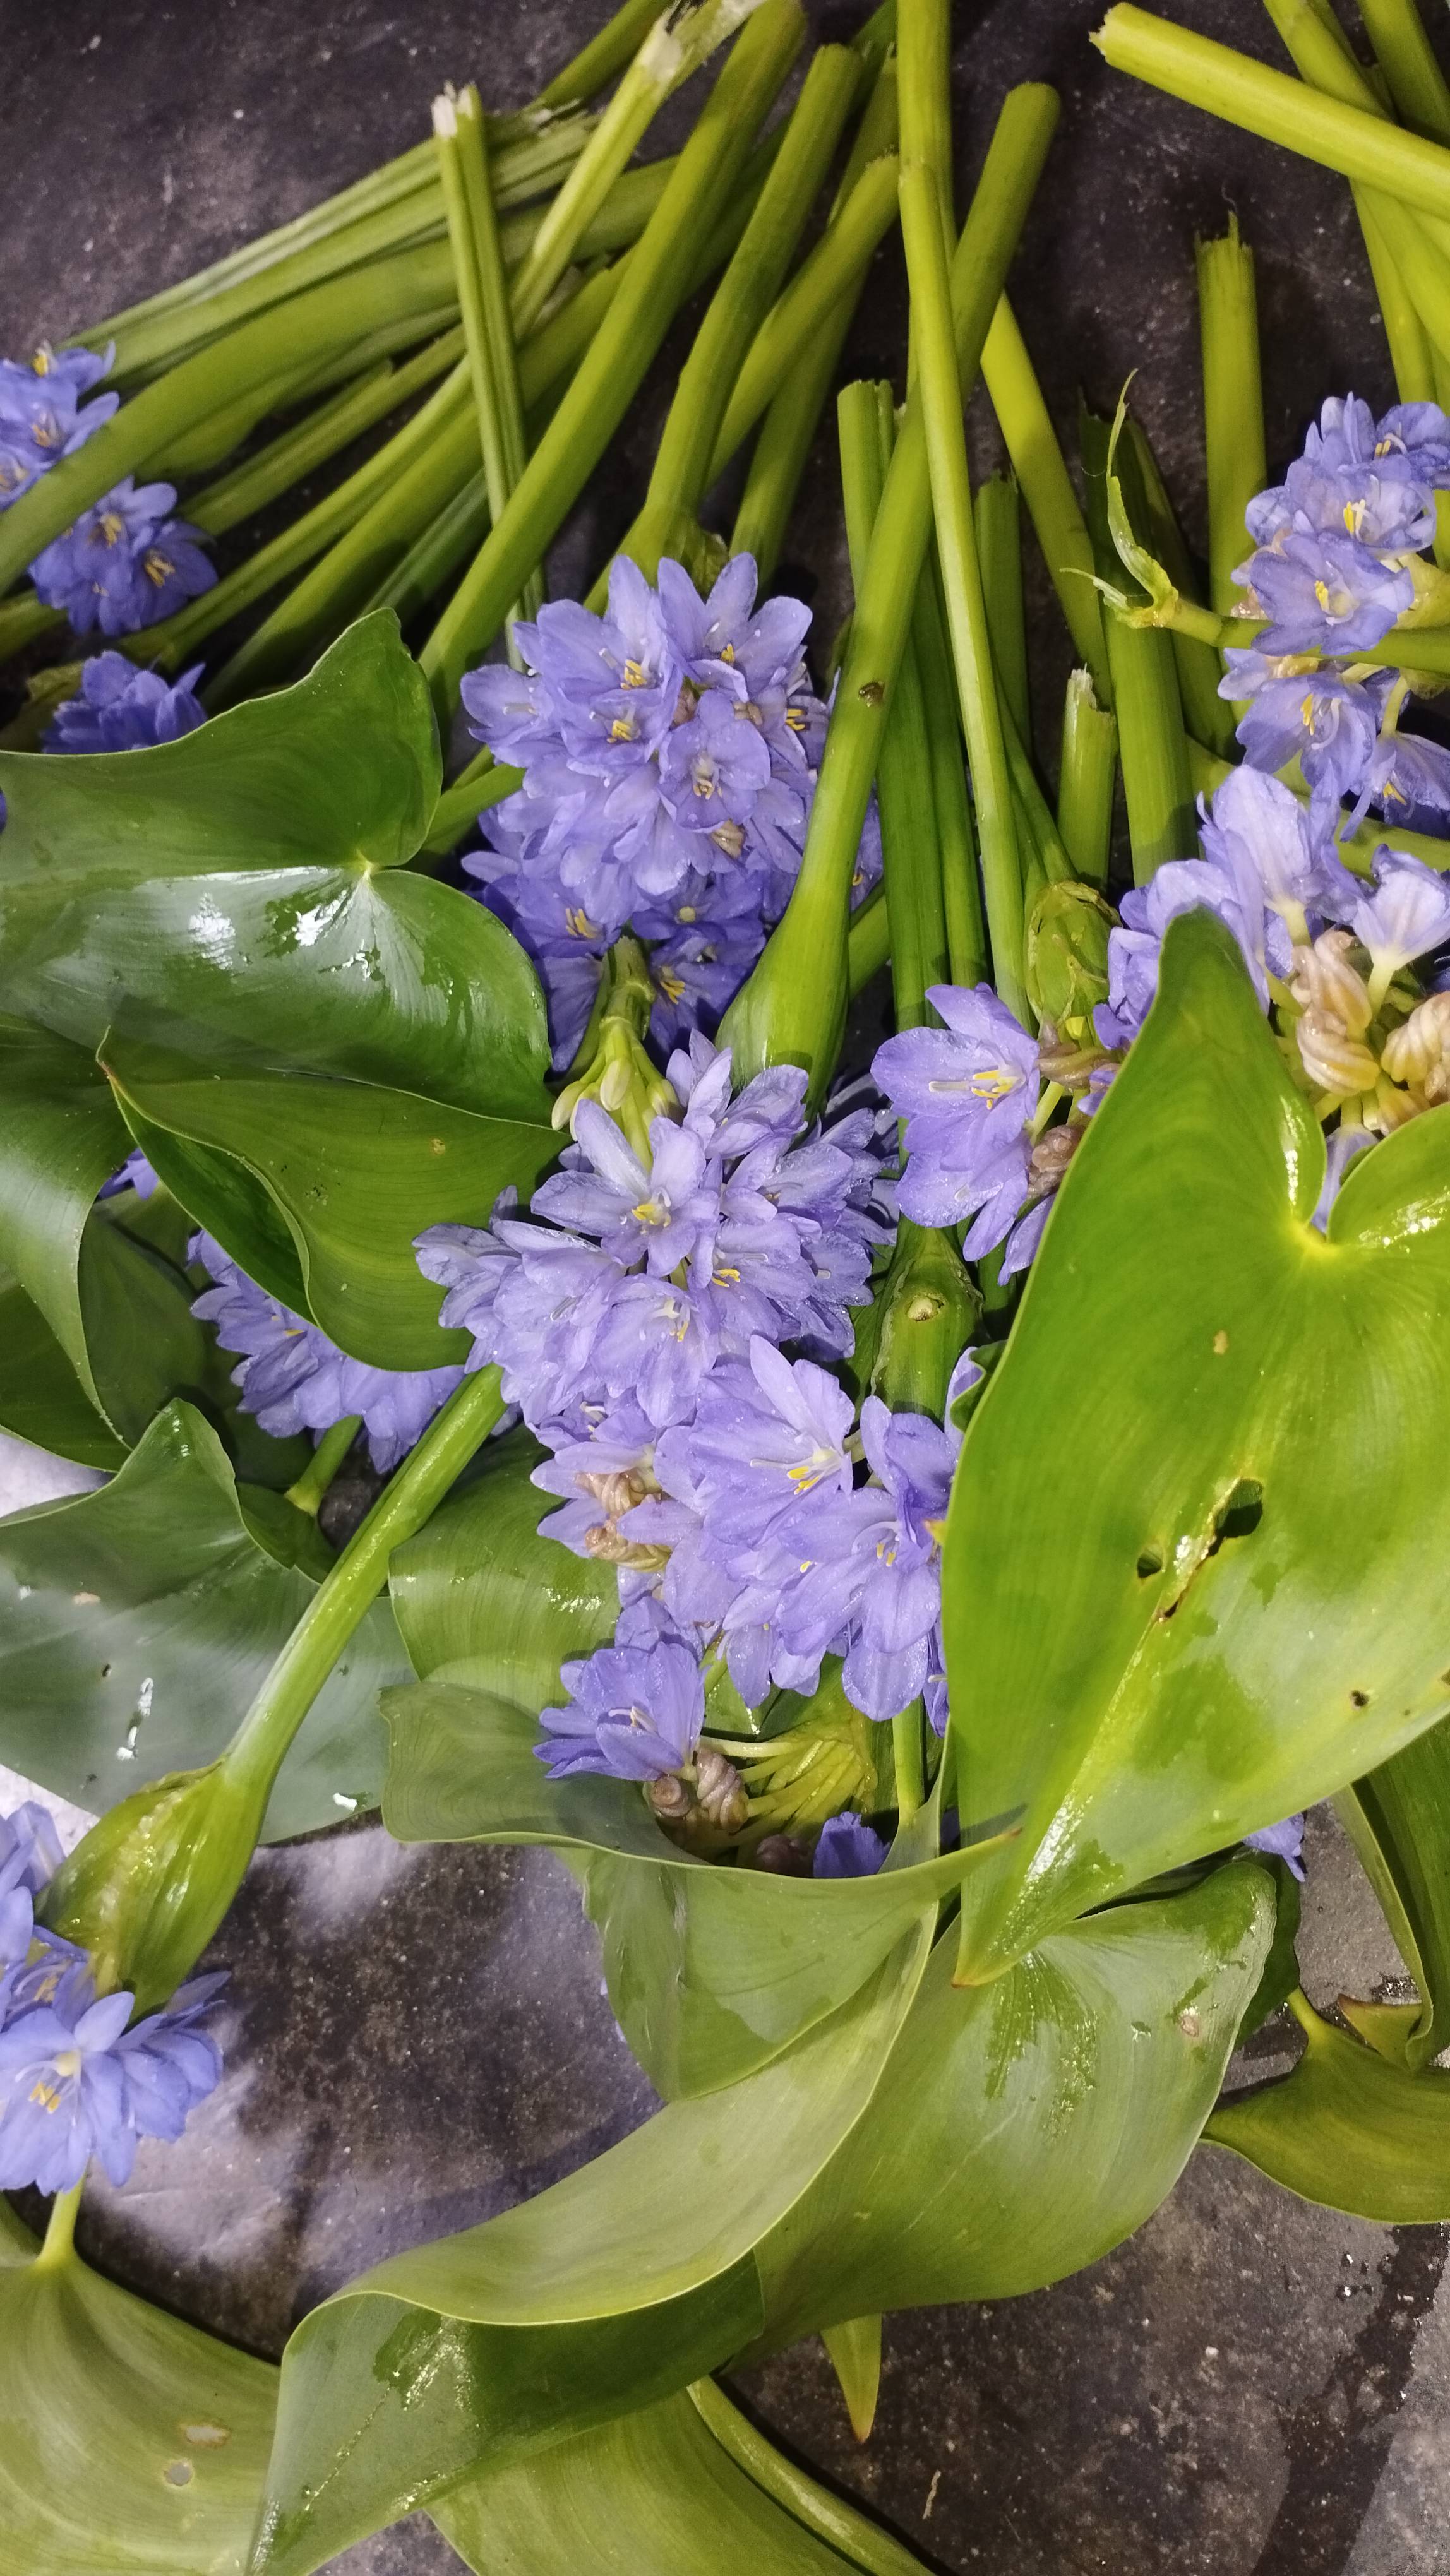
Species: Heartleaf False Pickerelweed (Monochoria korsakowii)